Kannō-ji

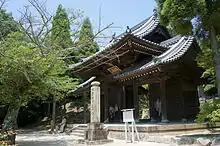
Sanmon

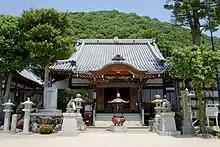
Hondo

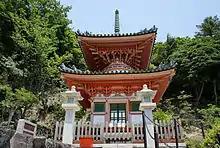
Pagoda

Kannō-ji is a Buddhist temple in the middle of Mount Kabutoyama in Nishinomiya, Hyōgo, Japan. The other name of the temple is Kabutoyama-daishi (甲山大師).